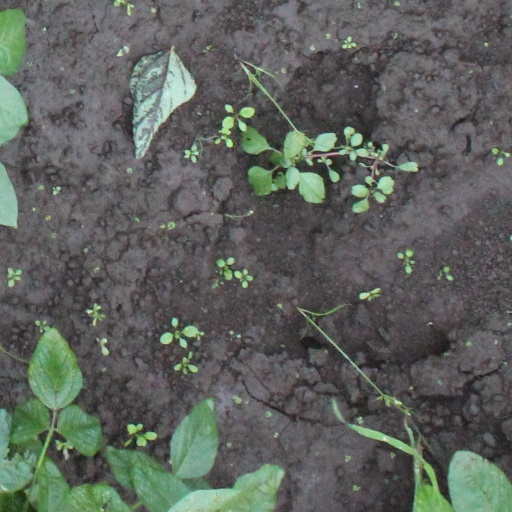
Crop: soybean